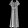
Label: Dress